Tetaru Station

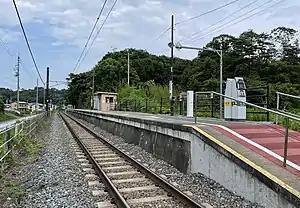
Tetaru Station, July 2022

is a railway station in the town of Matsushima, Miyagi Prefecture, Japan, operated by East Japan Railway Company (JR East).